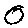
Label: 0